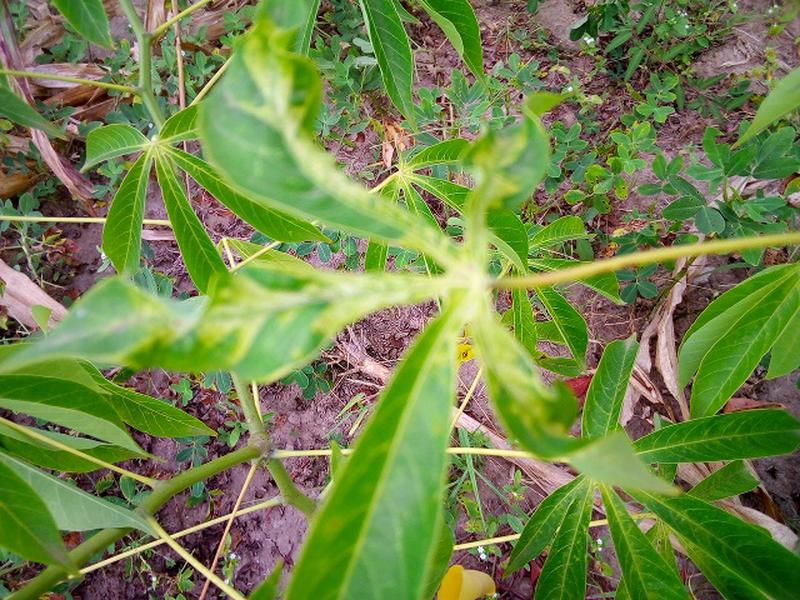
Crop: cassava
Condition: healthy